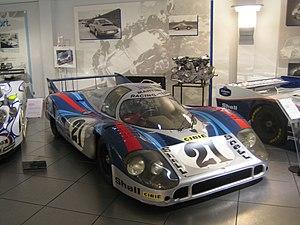
La Porsche 917 est une voiture de course du constructeur allemand Porsche. Elle s'est illustrée notamment aux 24 Heures du Mans 1970 et 1971.